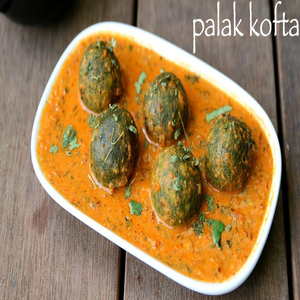
Dish: kofta